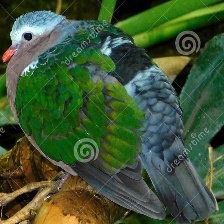
Species: GREEN WINGED DOVE
Scientific name: CHALCOPHAPS INDICA